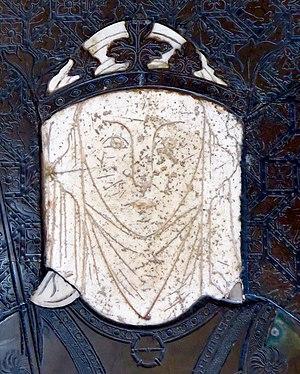
Ingeburg de Suède morte en 1319, reine de Danemark, épouse du roi Éric VI de Danemark.